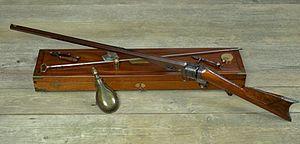
Le Colt Paterson fut le premier revolver, créé et breveté par Samuel Colt. Les Colt Paterson étaient fabriqués entre 1837 et 1841 par la Patent Arms Mfg. Co. à Paterson dans le New Jersey. Les brevets déposés aux États-Unis, Royaume-Uni et France donnent à Colt le monopole de la fabrication des revolvers jusqu'aux années 1850.